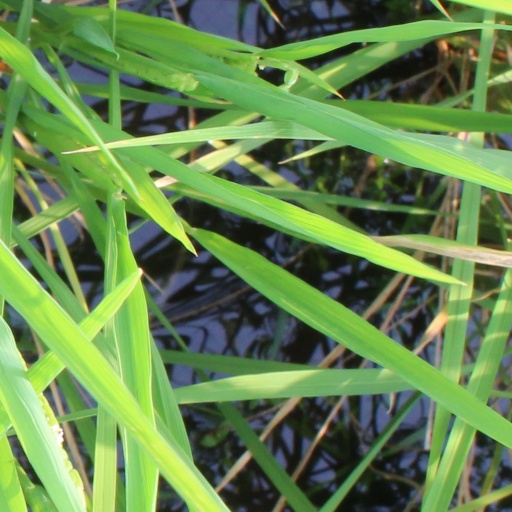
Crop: rice